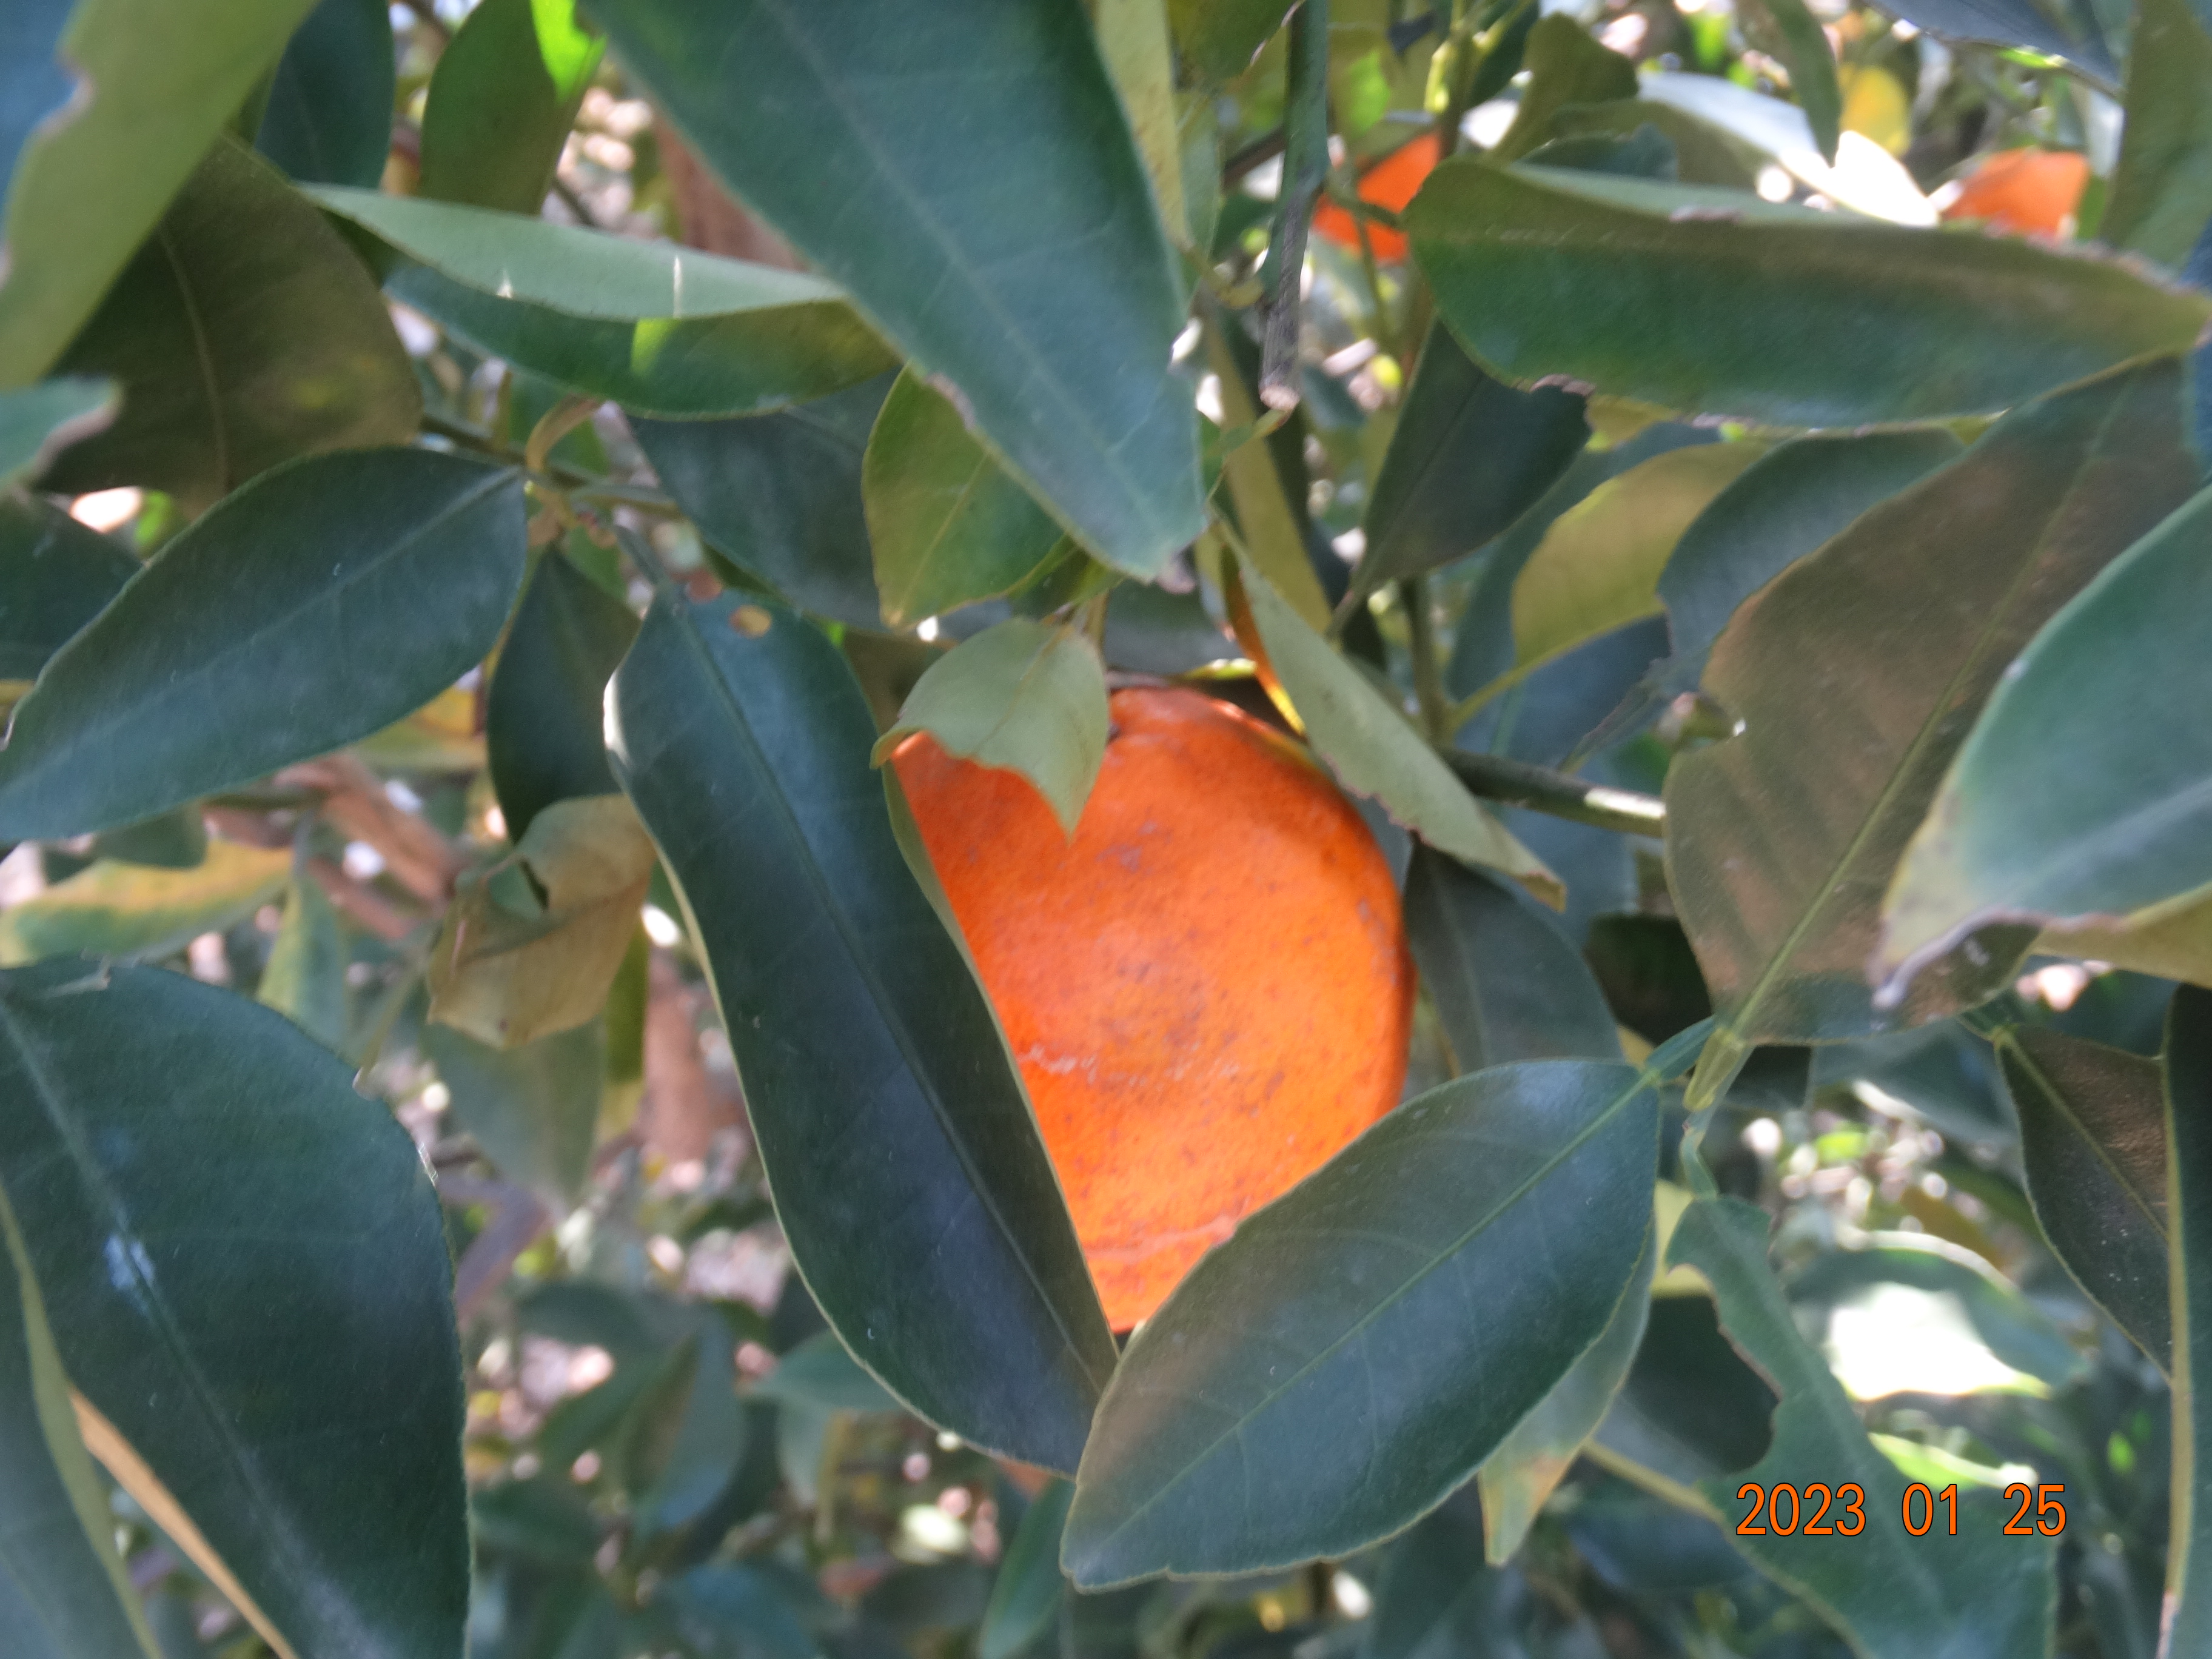
Citrus fruit variety: ponkan